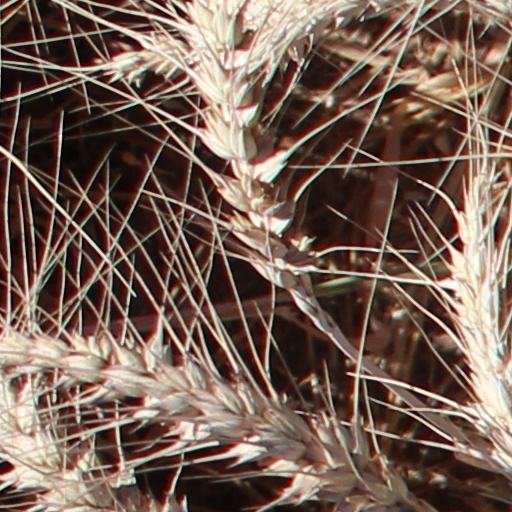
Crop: wheat